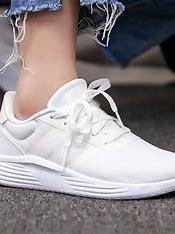
Brand: Adidas
Model: Lite Racer